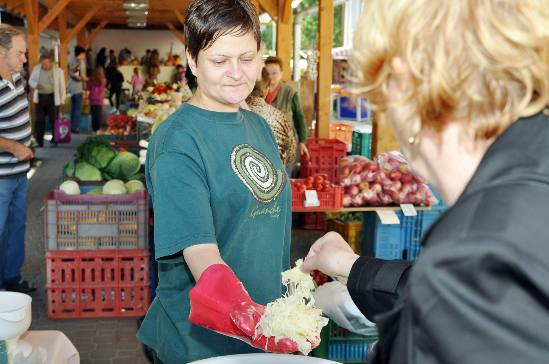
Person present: Yes